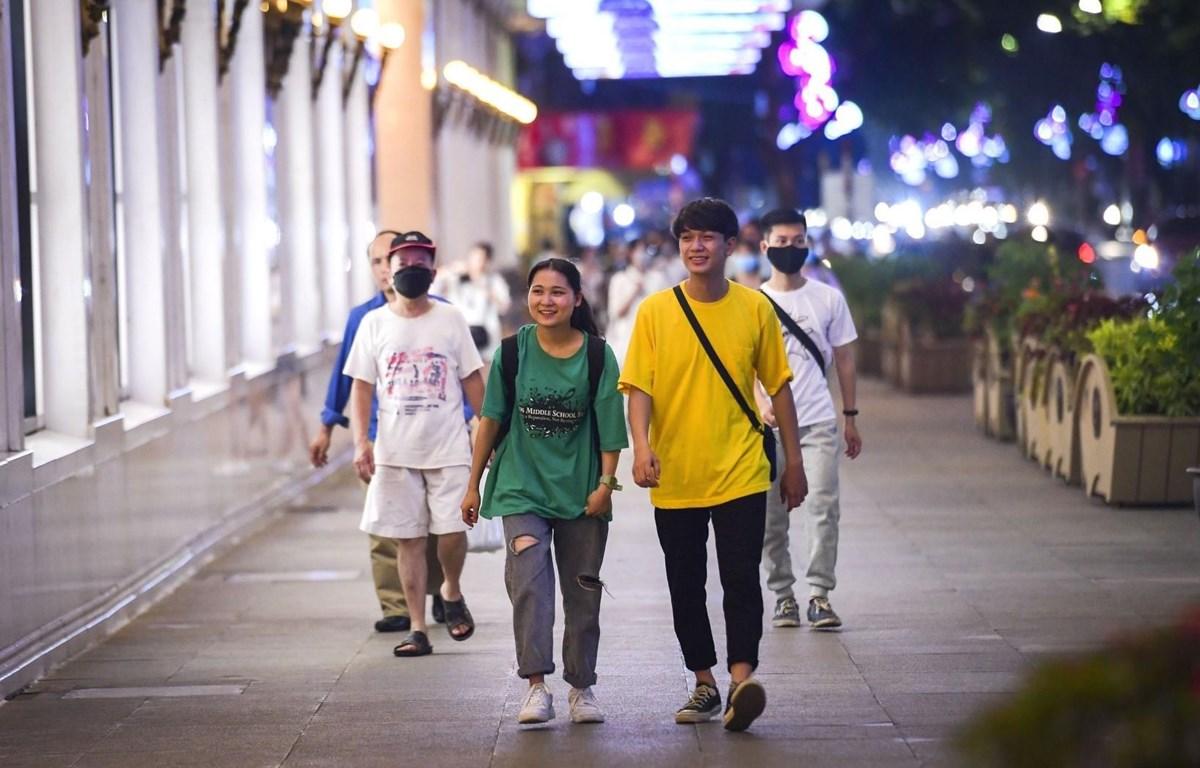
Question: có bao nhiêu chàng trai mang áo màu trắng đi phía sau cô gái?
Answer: có hai chàng trai mang áo màu trắng đi phía sau cô gái